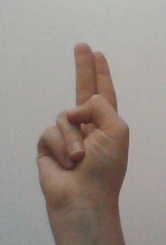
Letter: taa